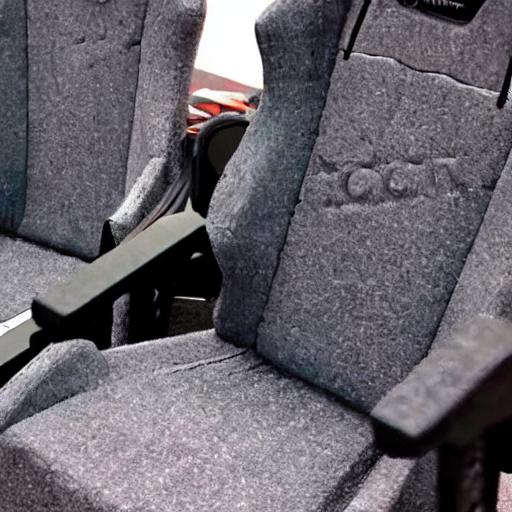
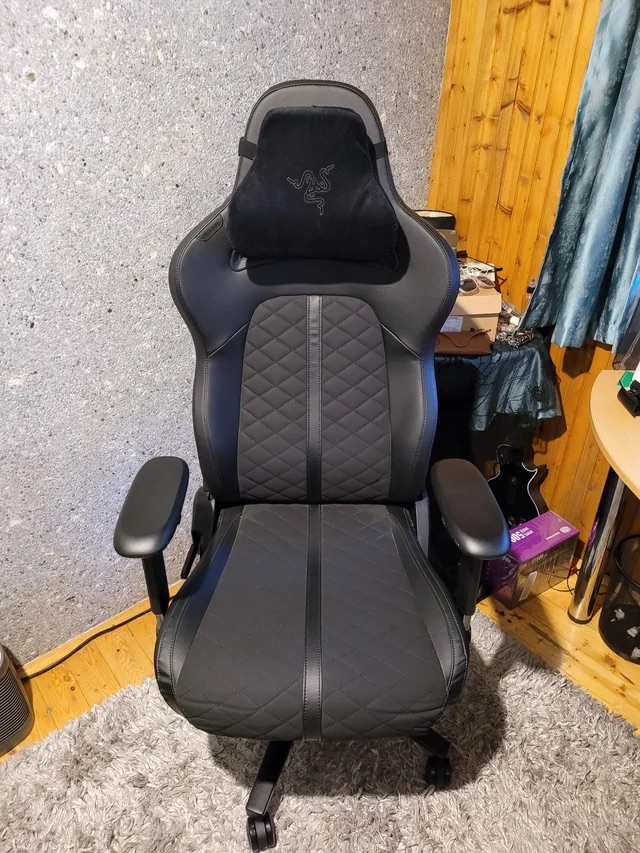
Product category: items_chair
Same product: no